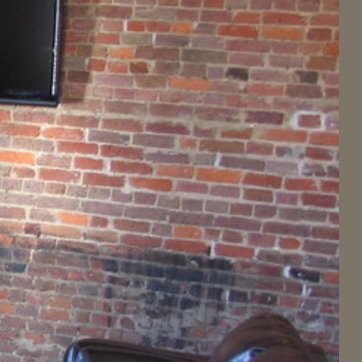
Material: brick